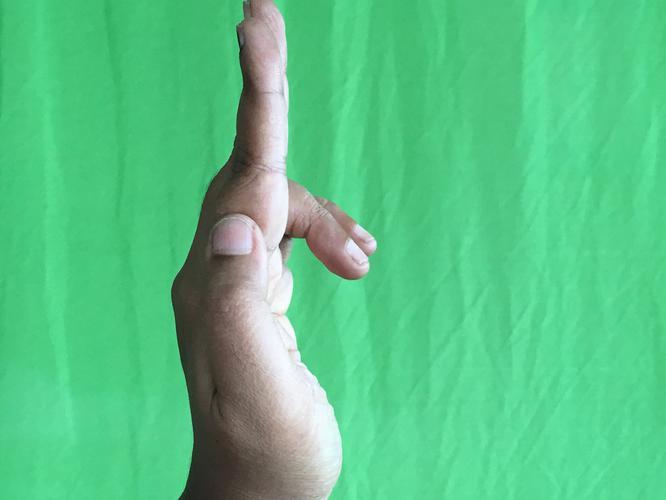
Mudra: Ardhapathaka
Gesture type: single_hand